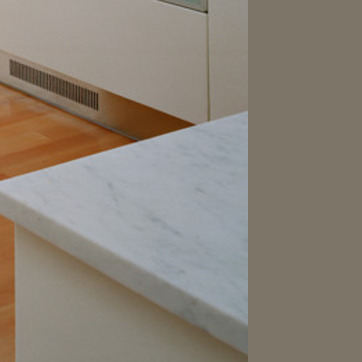
Material: polishedstone